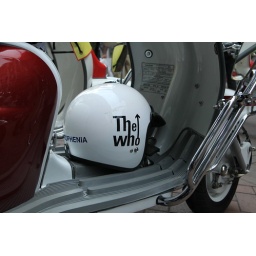
Vespa's en Lambretta's in het kader van 50 jaar Carnaby street